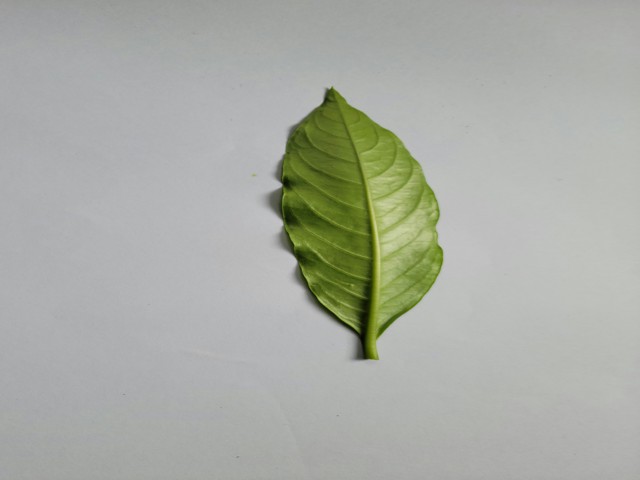
Plant: sarpagandha